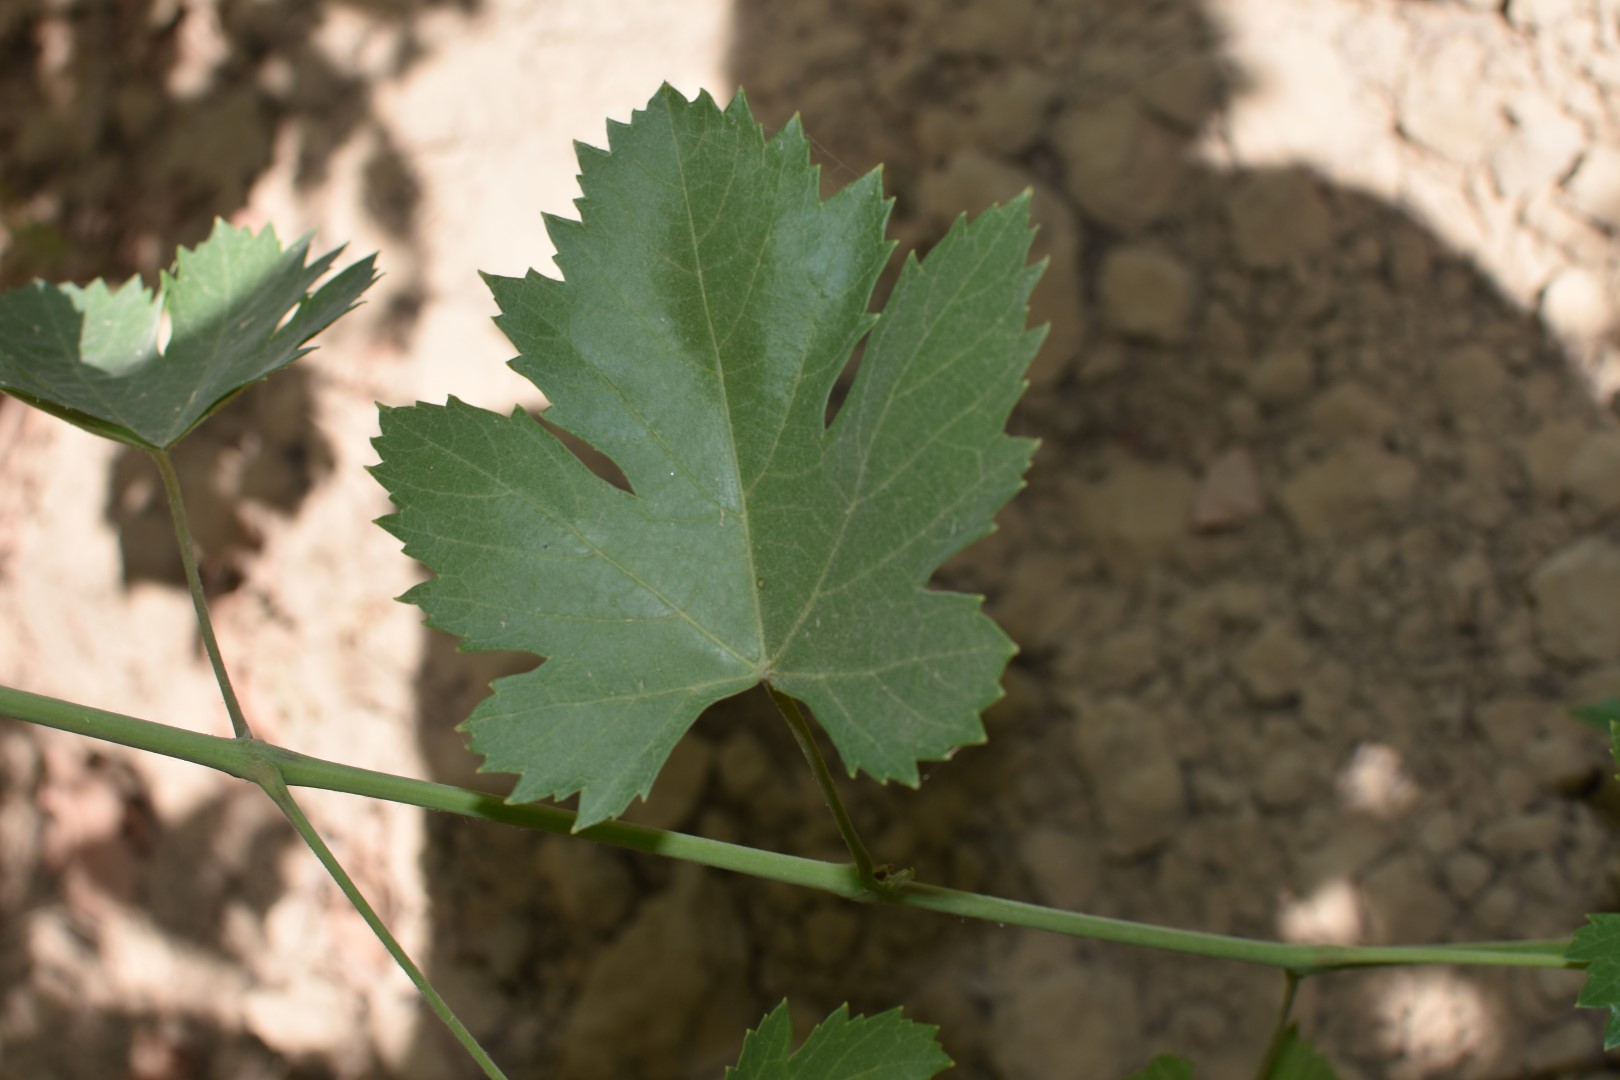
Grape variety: Halawani